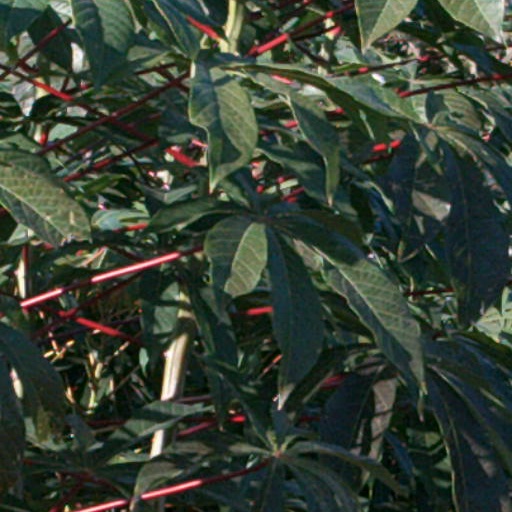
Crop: cassava